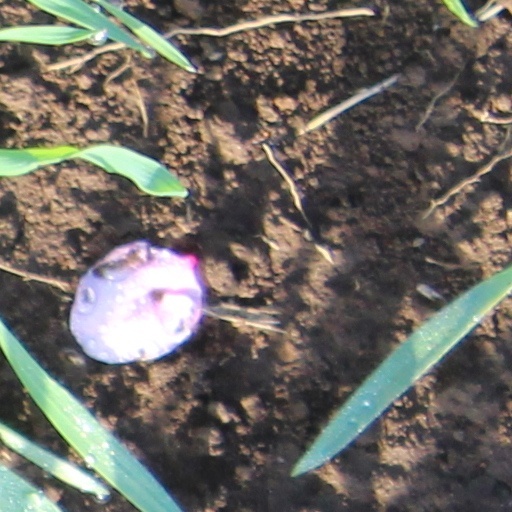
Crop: wheat